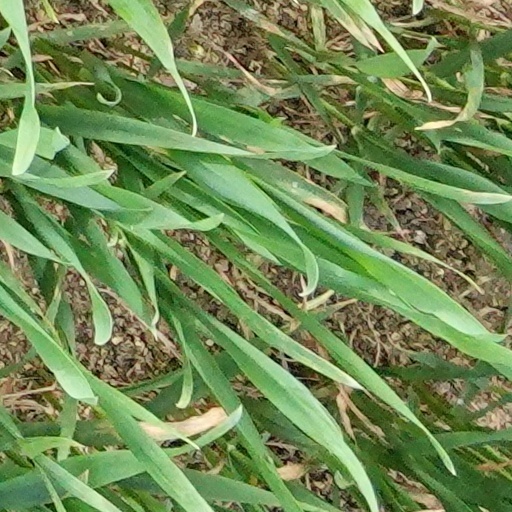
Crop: wheat